Queens West

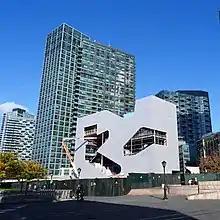
Hunters Point Library under construction

The project on was first announced in 1983 when the Port Authority of New York and New Jersey announced a new development along Long Island City's underused industrial waterfront, much of it brownfield land. There were no specific proposals, but one plan would include 11 residential buildings with about 4,500 units on , as well as of state park land, a public library, two public schools, and of retail space.